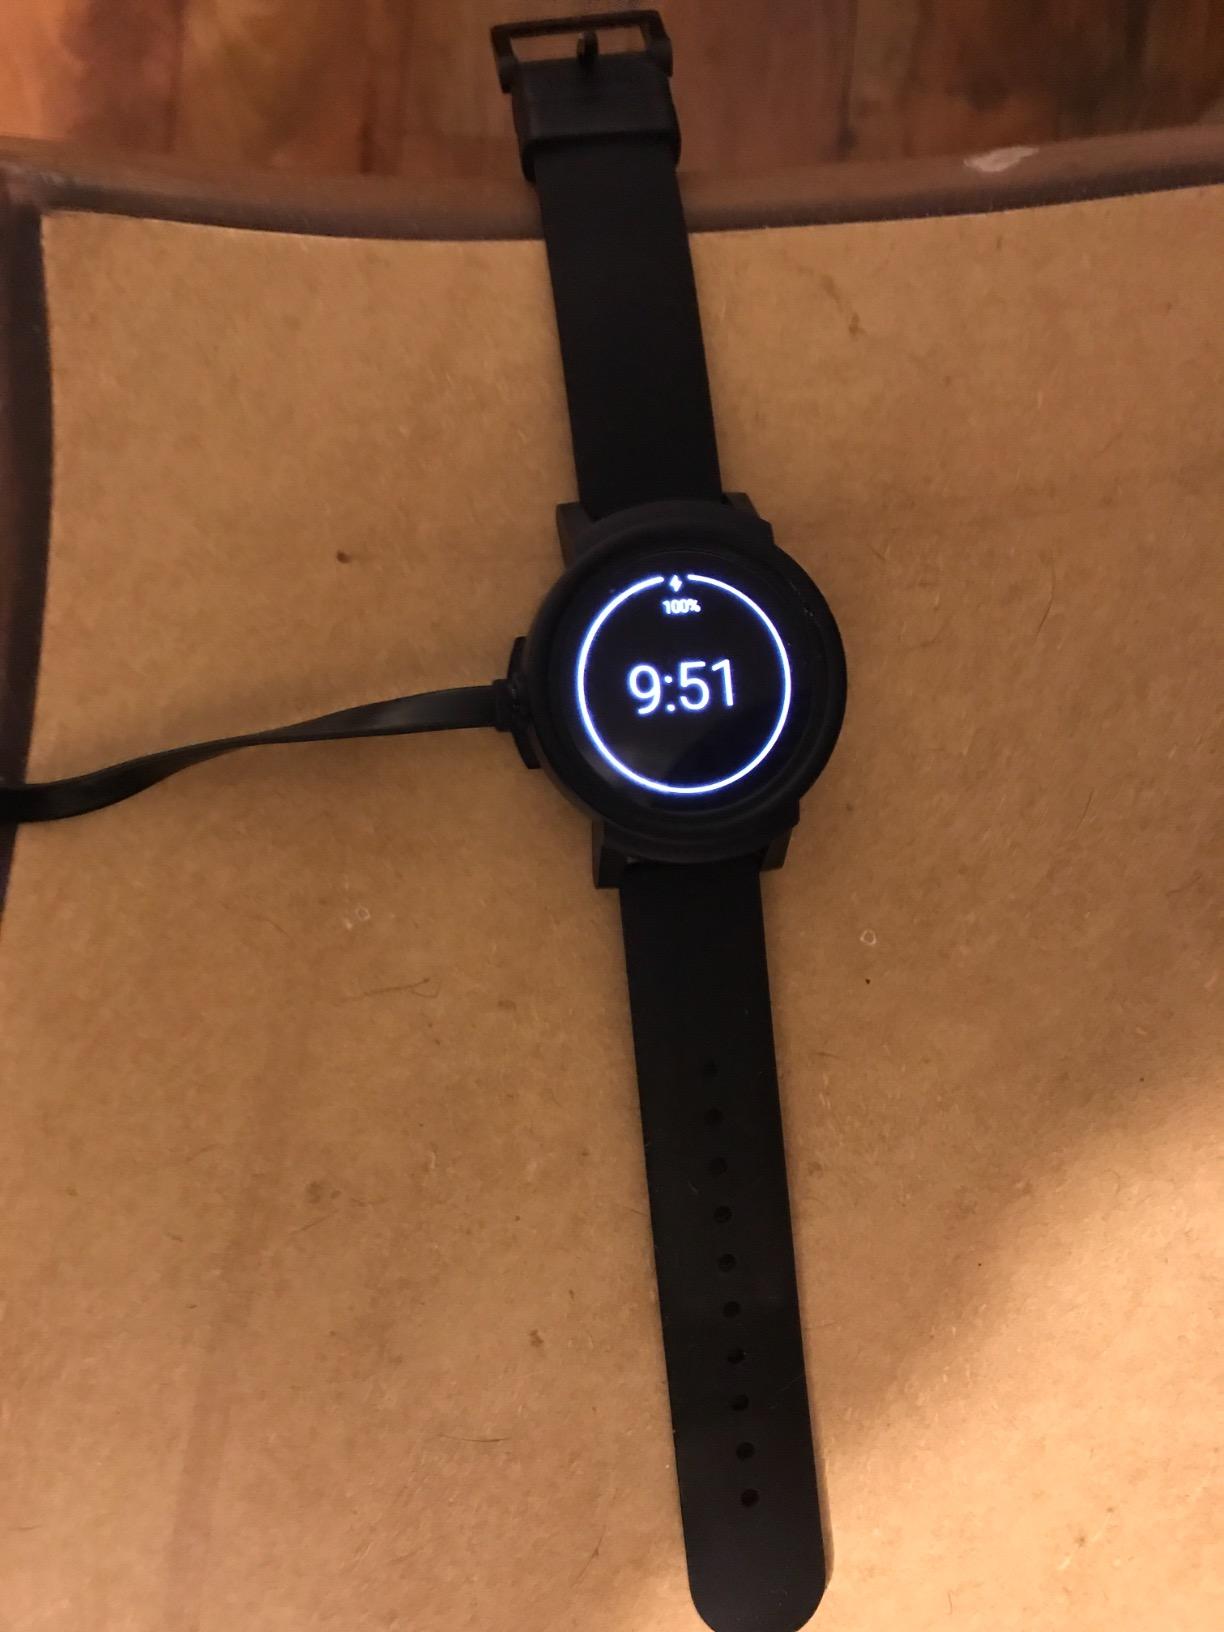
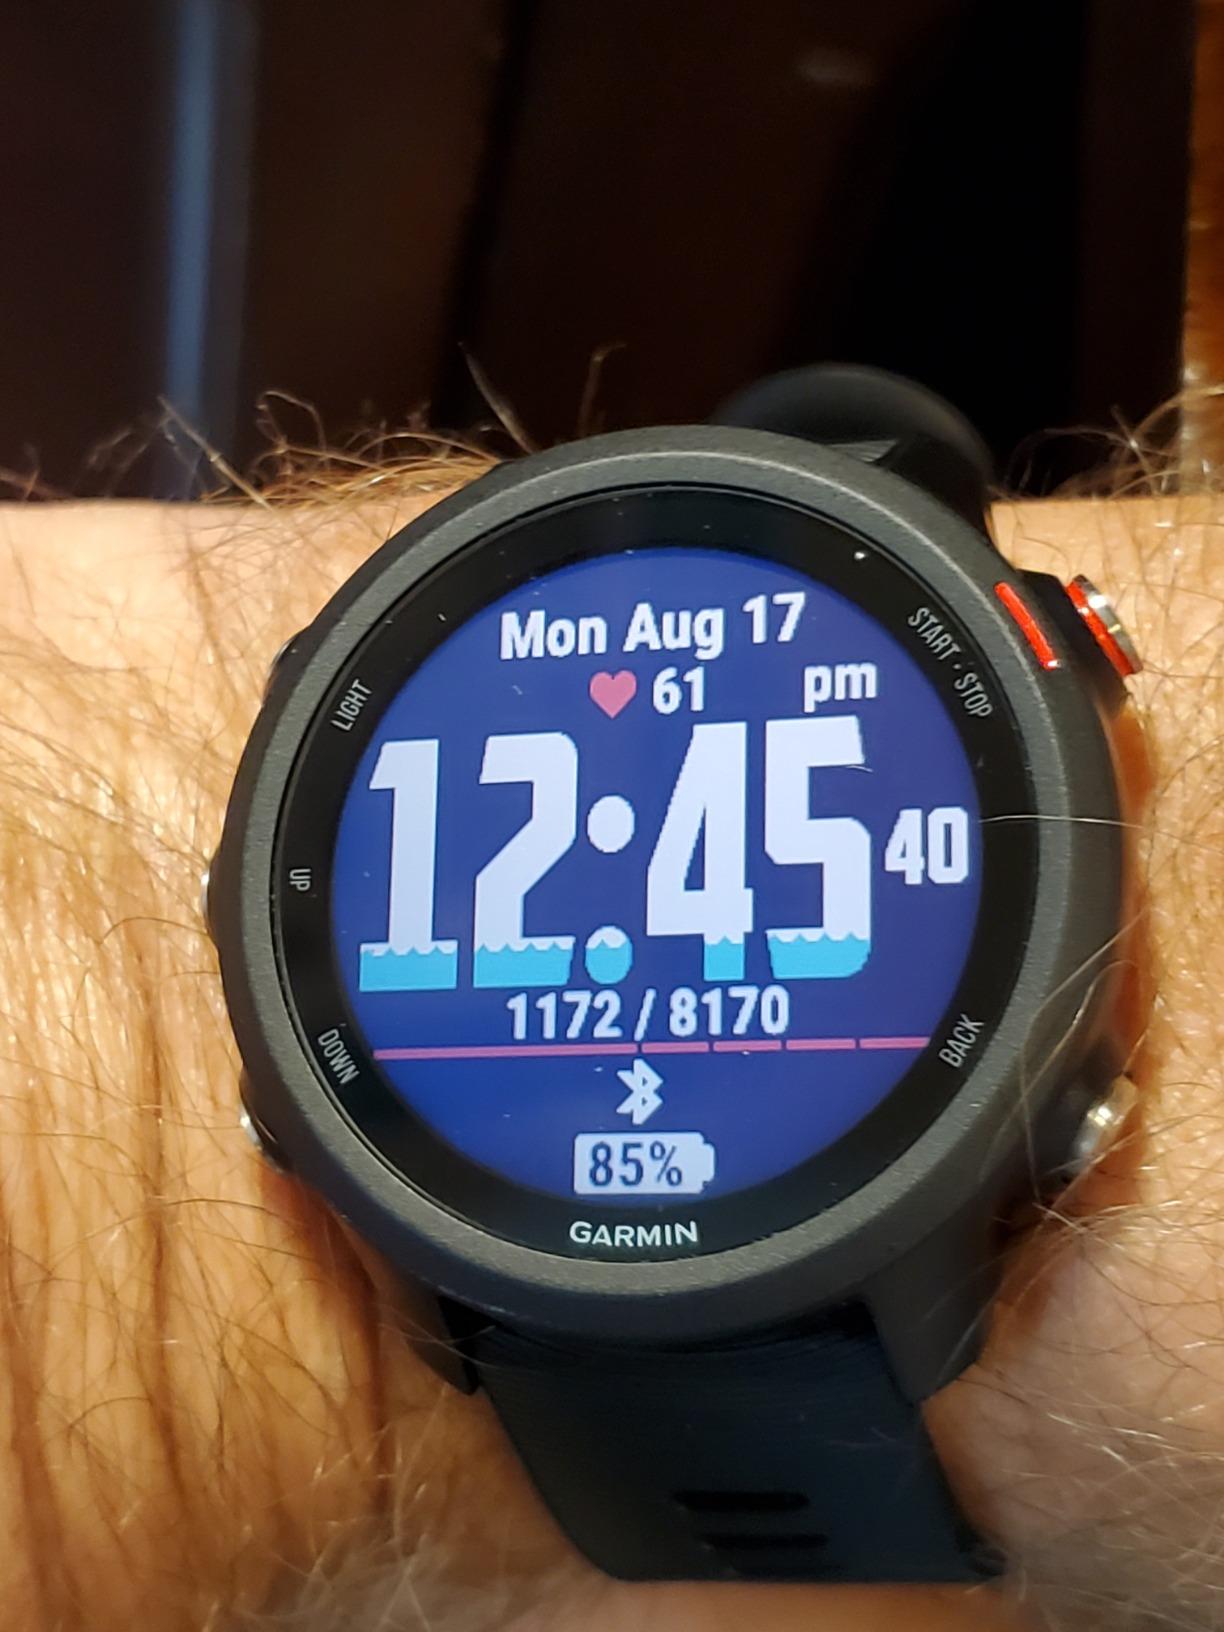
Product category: smartwatch
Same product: no